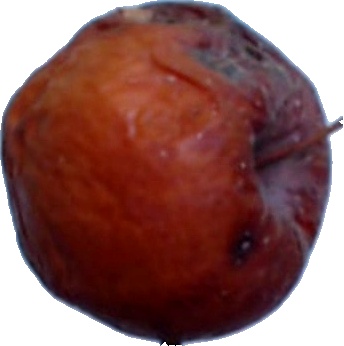
Label: apple_rotten_1